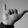
ASL letter: Y